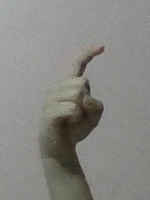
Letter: ra